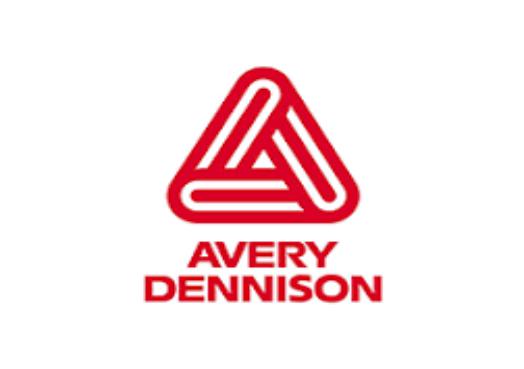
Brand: avery dennison-2
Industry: Others